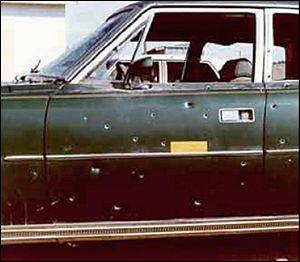
L'occupation de Wounded Knee est un événement politique qui débute le 27 février 1973 lorsque environ 200 Sioux oglalas armés et des militants de l'American Indian Movement occupent la localité de Wounded Knee dans le Dakota du Sud, au cœur de la réserve indienne de Pine Ridge afin de protester contre la corruption du président du conseil tribal Dicky Wilson et la brutalité de sa milice paramilitaire privée à l'encontre de la population. Ils réclament également une enquête sur la violation des traités signés avec le gouvernement fédéral.